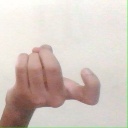
अक्षर: ज